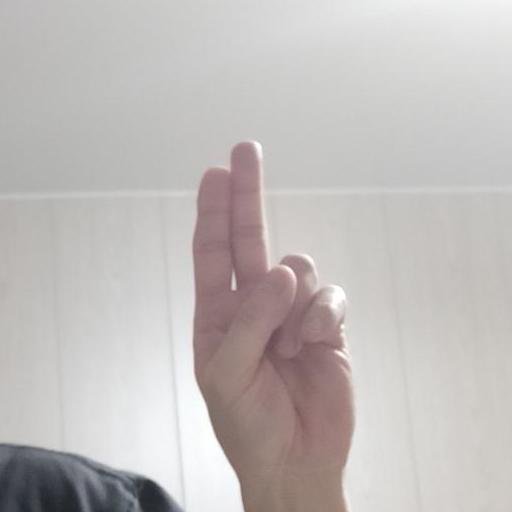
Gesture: two_up